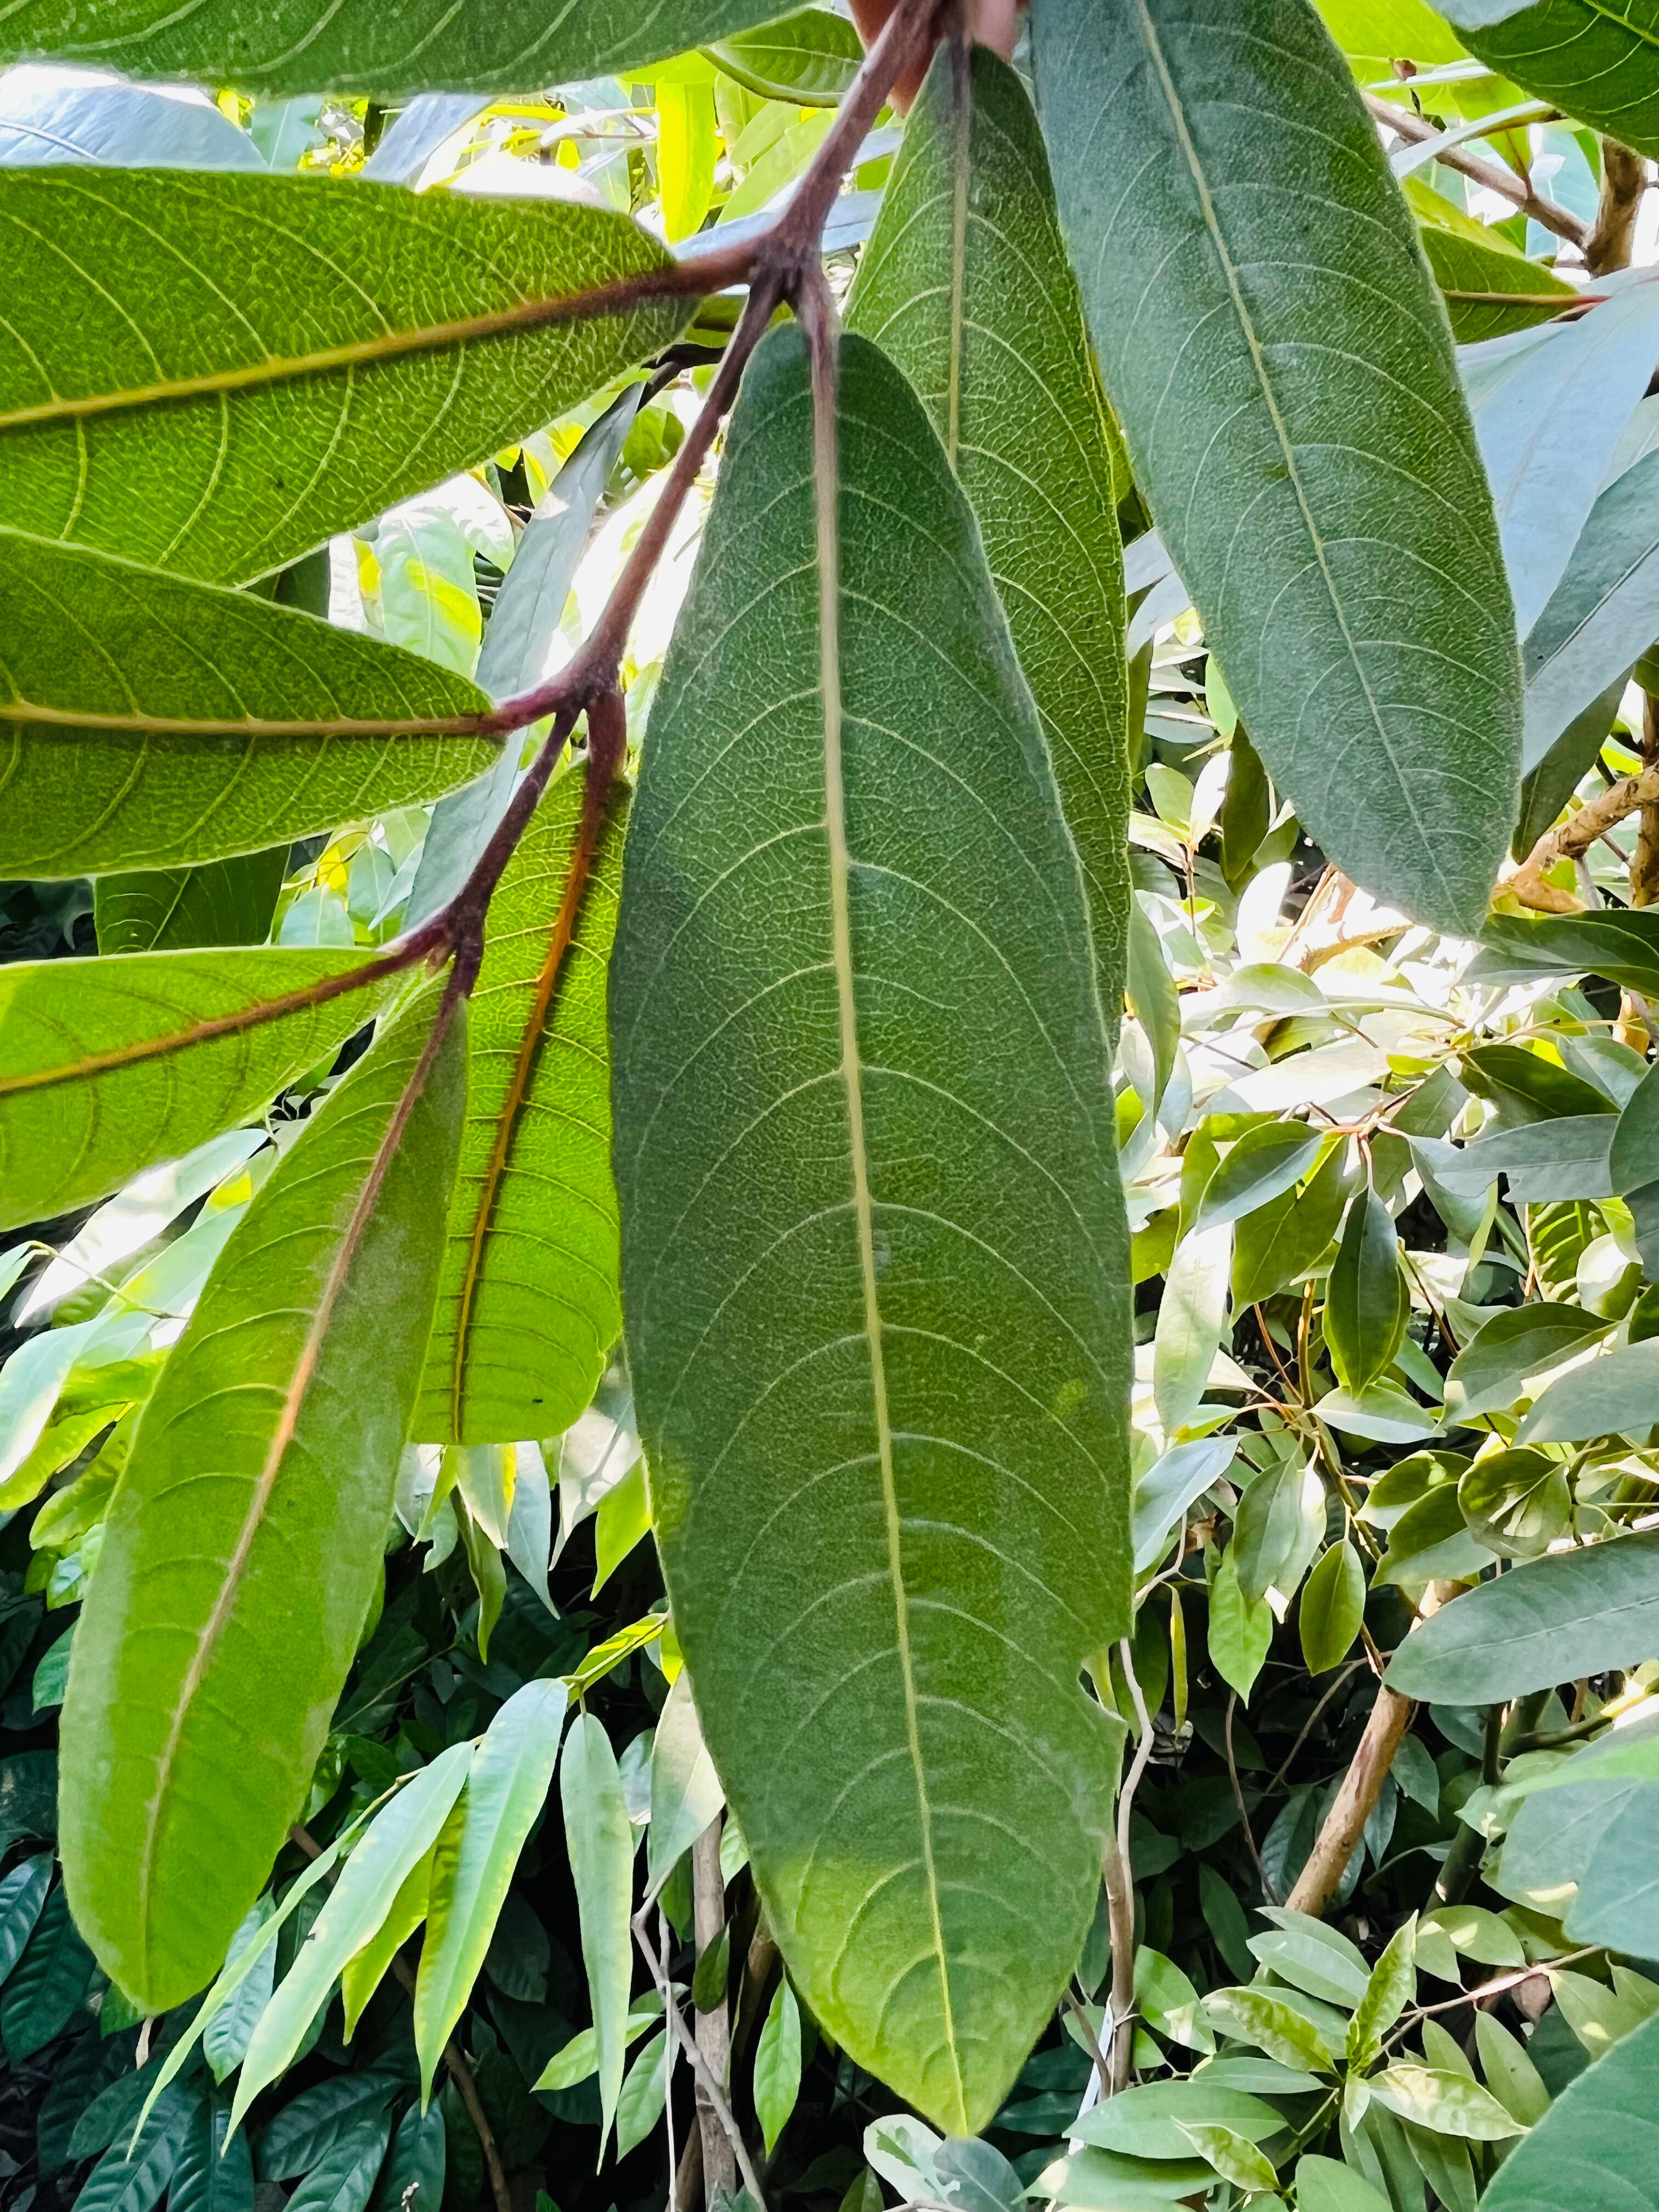
Plant species: terminalia-arjuna